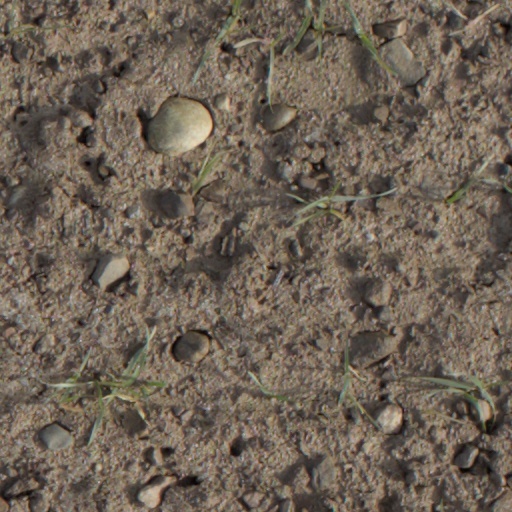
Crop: wheat